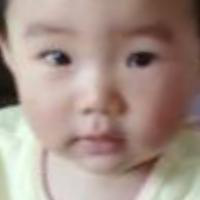
Age group: age 01-10